Palmerston, Northern Territory

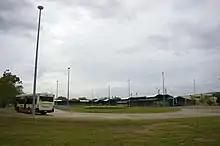
Palmerston Bus Interchange.

Palmerston has around 19,800 people in the labour force. In March 2017, the unemployment rate in the city was 3.98 per cent which was above the Northern Territory average of 3.5 per cent.